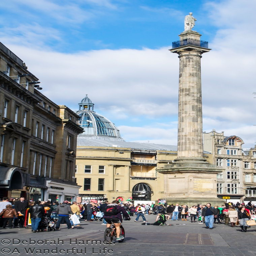
saturday shopping on a sunny day , showing tourist attraction .